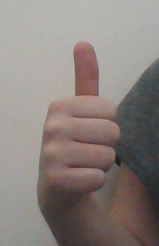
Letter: aleff